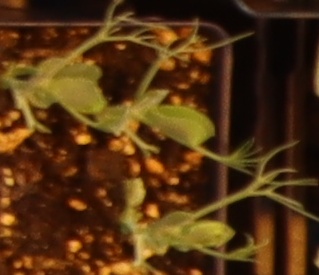
Label: Field Pea